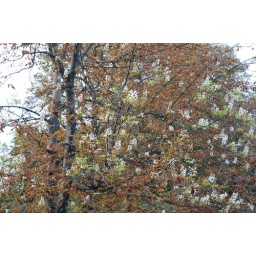
Is very strange to see the tree flowering and the autumn signs in the same time